Alameda, California

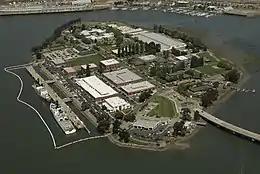
Coast Guard Island

In 1917, a private entertainment park called Neptune Beach was built in the area now known as Crab Cove, which became a major recreation destination in the 1920s and 1930s. It was sometimes referred to as the "Coney Island of the West". The popsicle was first sold to the public at Neptune Beach in 1923. The park closed down in 1939.